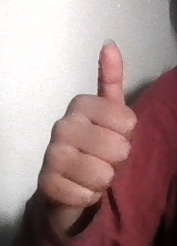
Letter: aleff